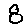
Label: 8